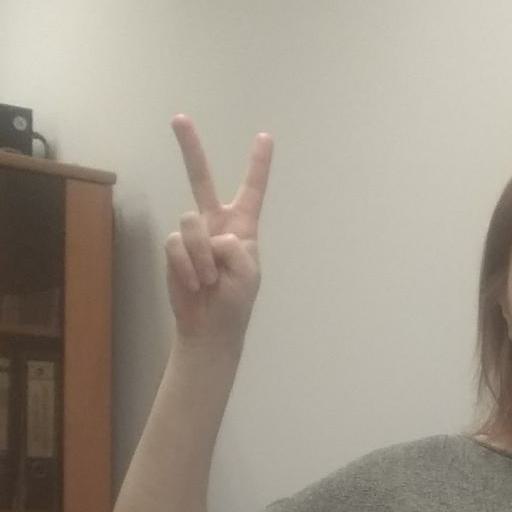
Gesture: peace